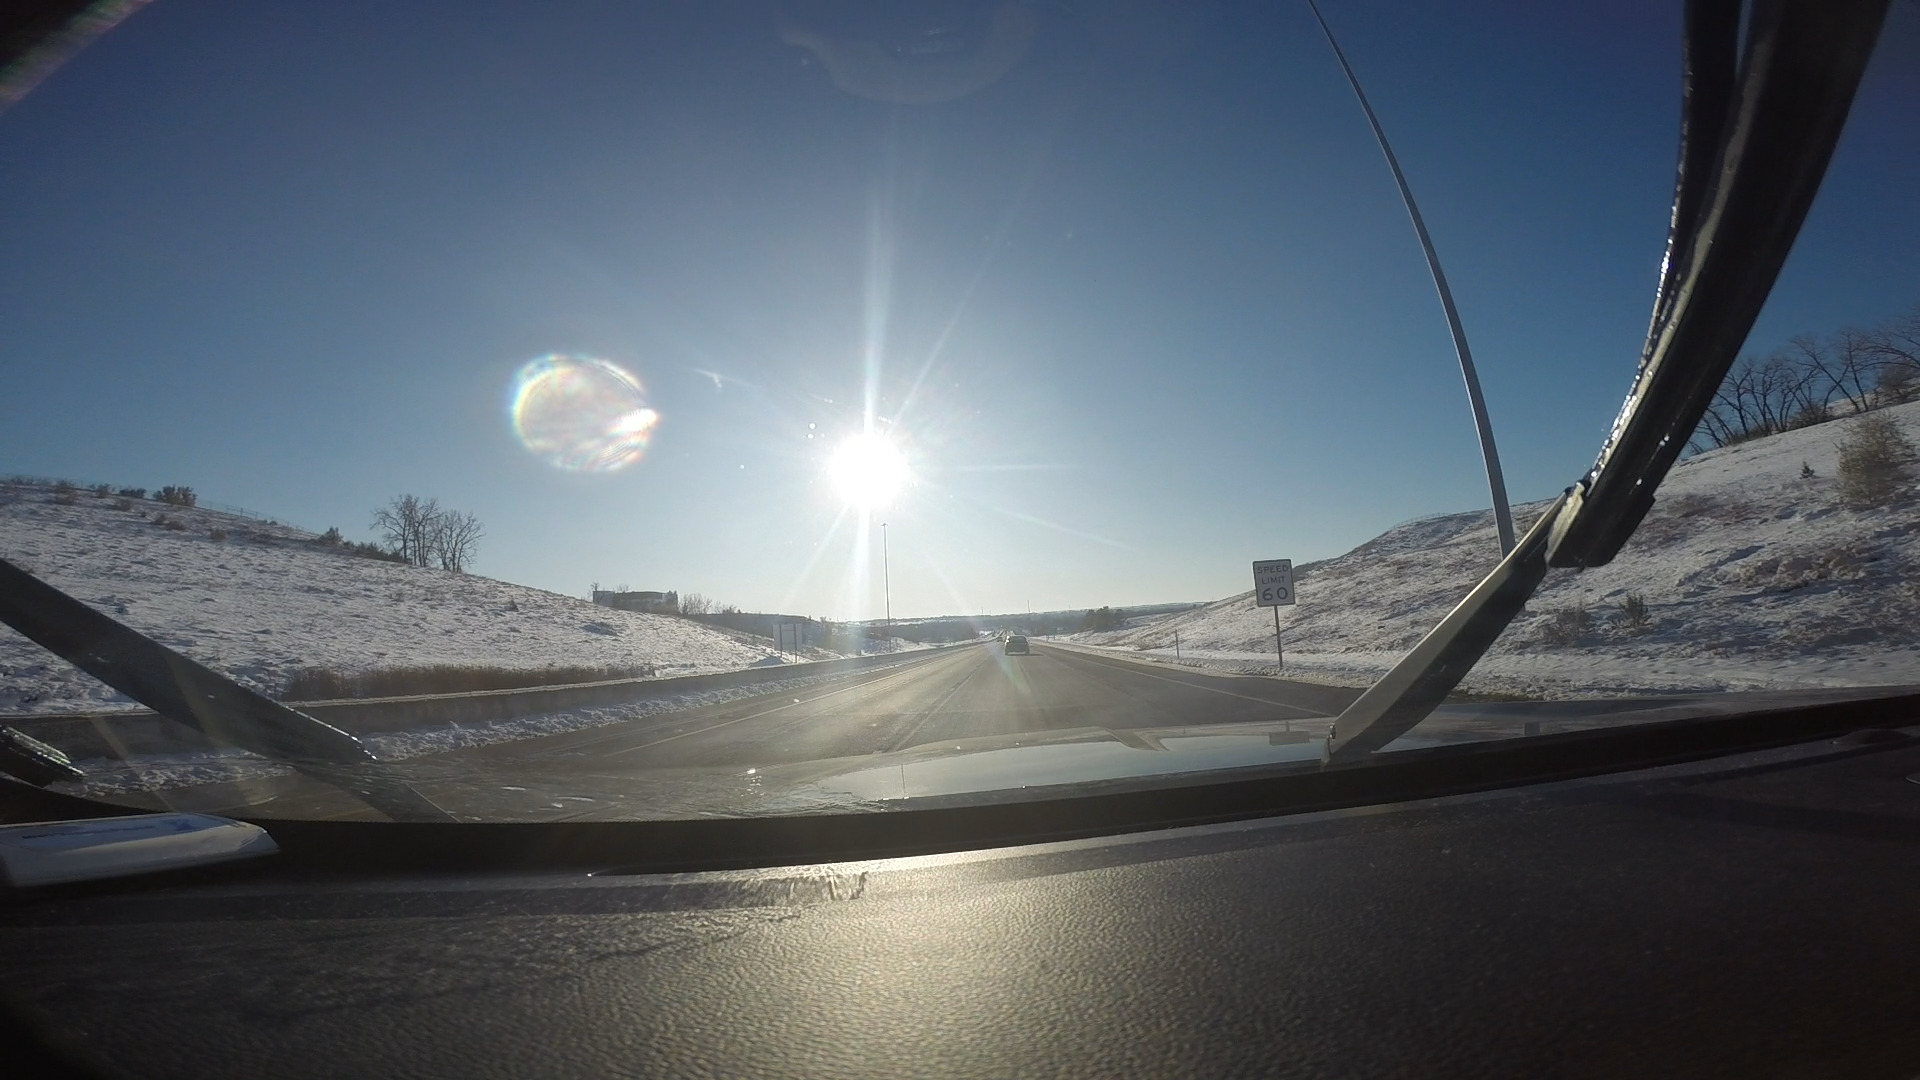
Speed limit sign label: mph60